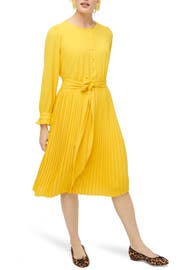
with pretty detailing like polished pleat and a cute thongs tie front there s no doubt this dress will solve those work to out day